West End Historic District (Fort Wayne, Indiana)

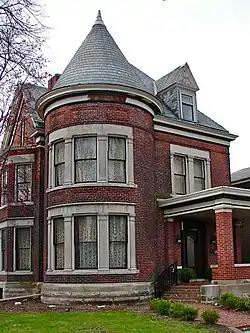
House in the West End Historic District, April 2011

West End Historic District, also known as the West Central Neighborhood, is a national historic district located in Fort Wayne, Indiana. The district encompasses 596 contributing buildings in a predominantly residential section of Fort Wayne. The area was developed from about 1840 to 1935 and includes notable examples of Greek Revival, Late Victorian, and Bungalow / American Craftsman style residential architecture. The district features numerous middle- and upper-income residences, as well as landmarks such as the University of Saint Francis Performing Arts Center (formerly the Scottish Rite Auditorium) and Trinity English Lutheran Church, which was last designed by Bertram Grosvenor Goodhue.